Preston Academy

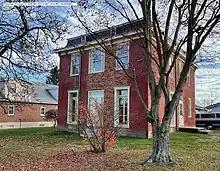

The Academy is significant as one of the oldest buildings in Kingwood, the Preston County seat, which was laid out in 1797 and incorporated in 1811. As renovated in the last half of the 19th century, the building is also a fine example of Second Empire architectural style.